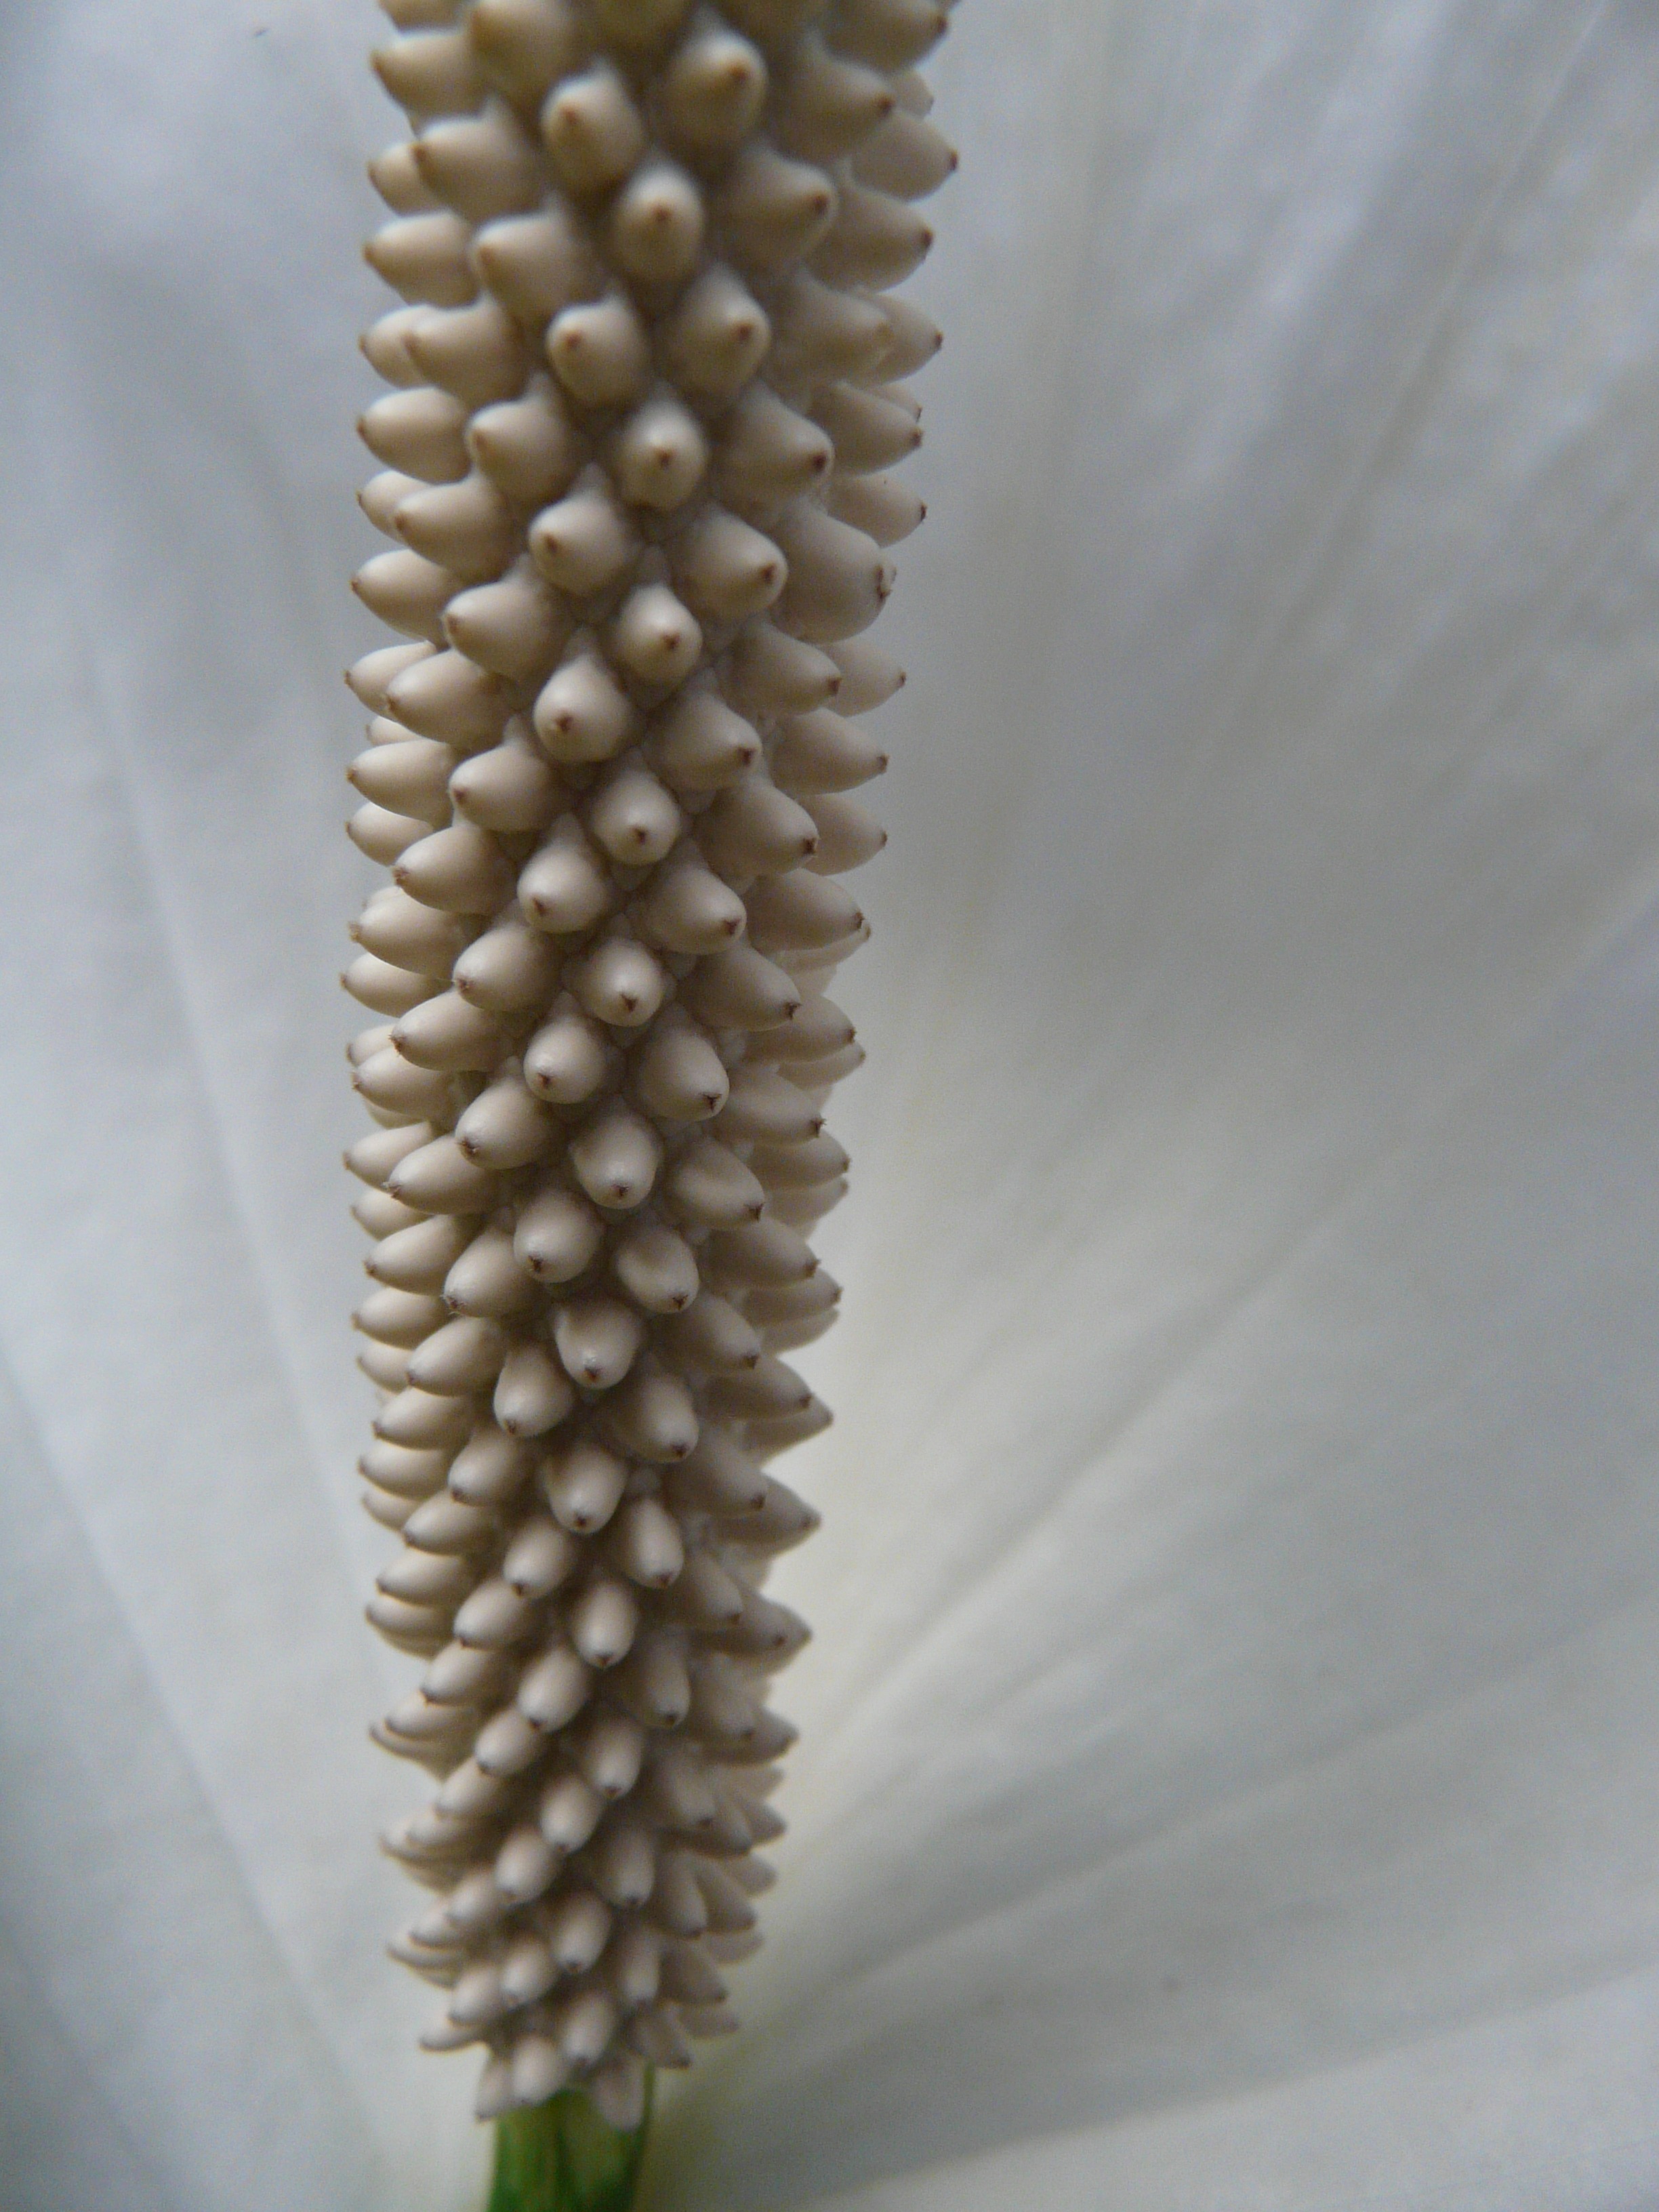
blossom, plant, white, plank, leaf, spiral, flower, bloom, tropical, houseplant, exotic, araceae, macro photography, ornamental plant, inflorescence, bract, spatha, peace lily, spathiphyllum, flower flask, grass family, plant stem, vaginal sheet, spathiphyllum cannifolium, page banner, spadix